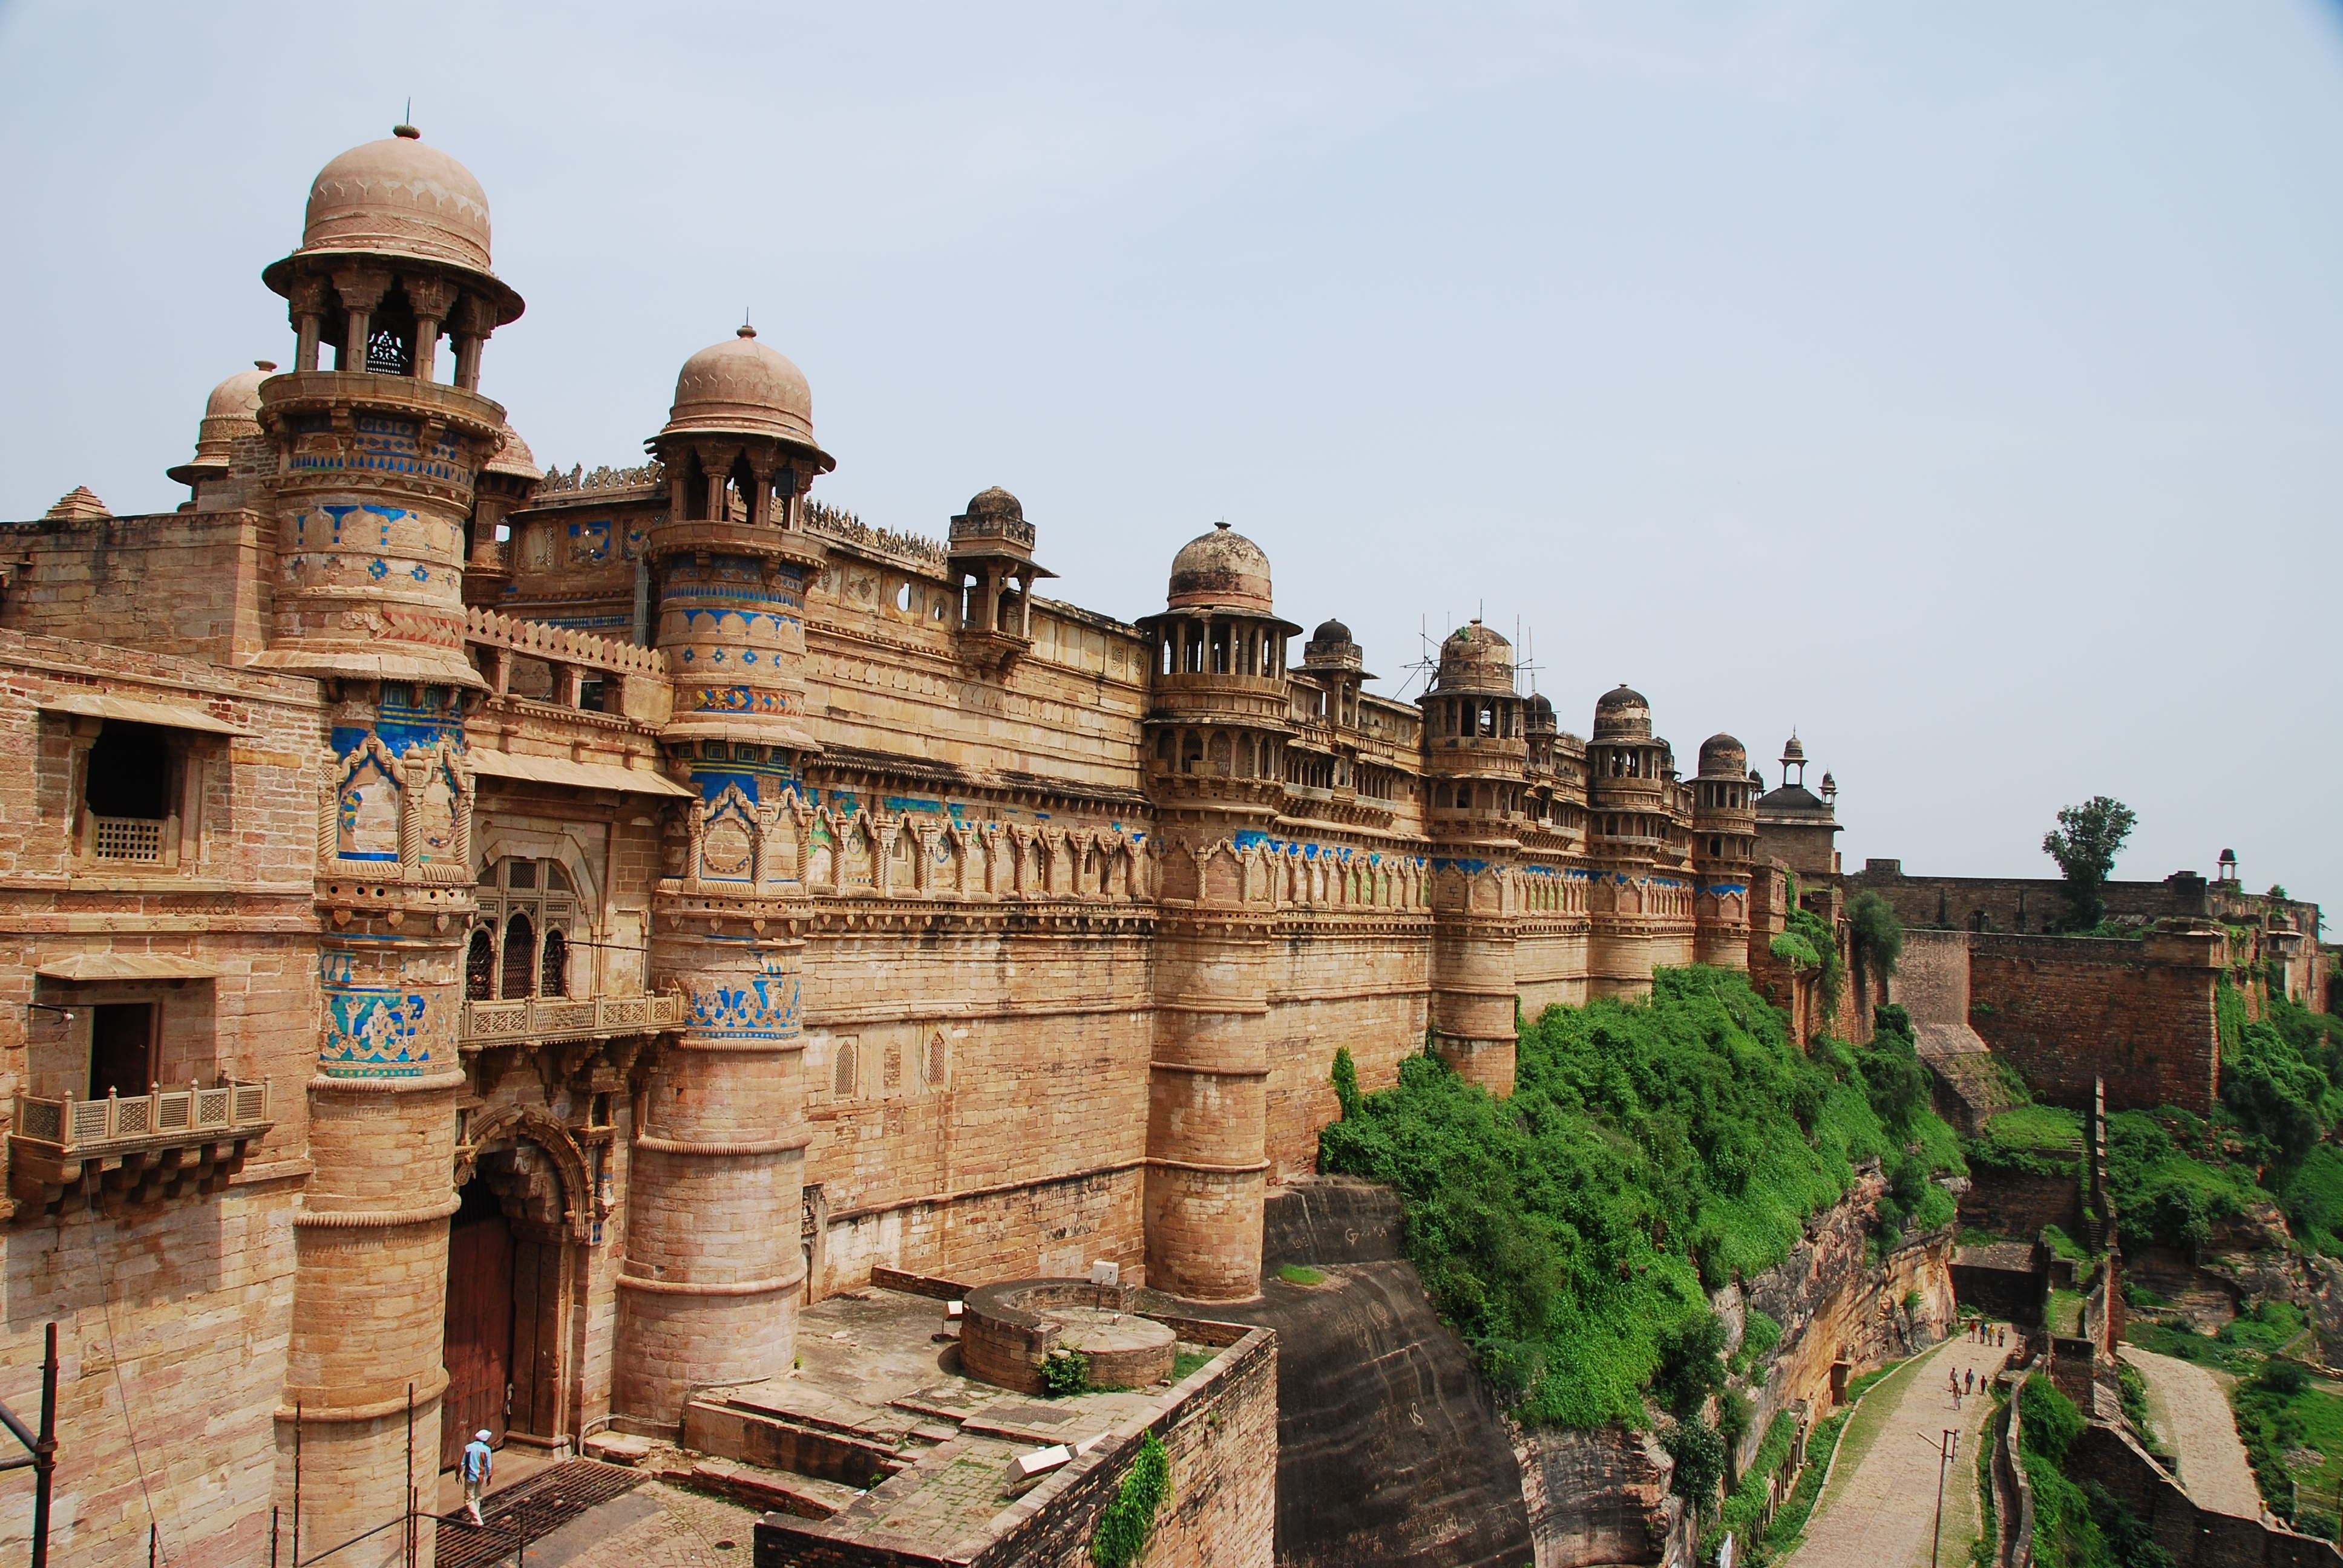
town, building, palace, travel, asia, landmark, fortification, tourism, place of worship, temple, ruins, monastery, india, rajasthan, archaeological site, unesco world heritage site, hindu temple, historic site, ancient history